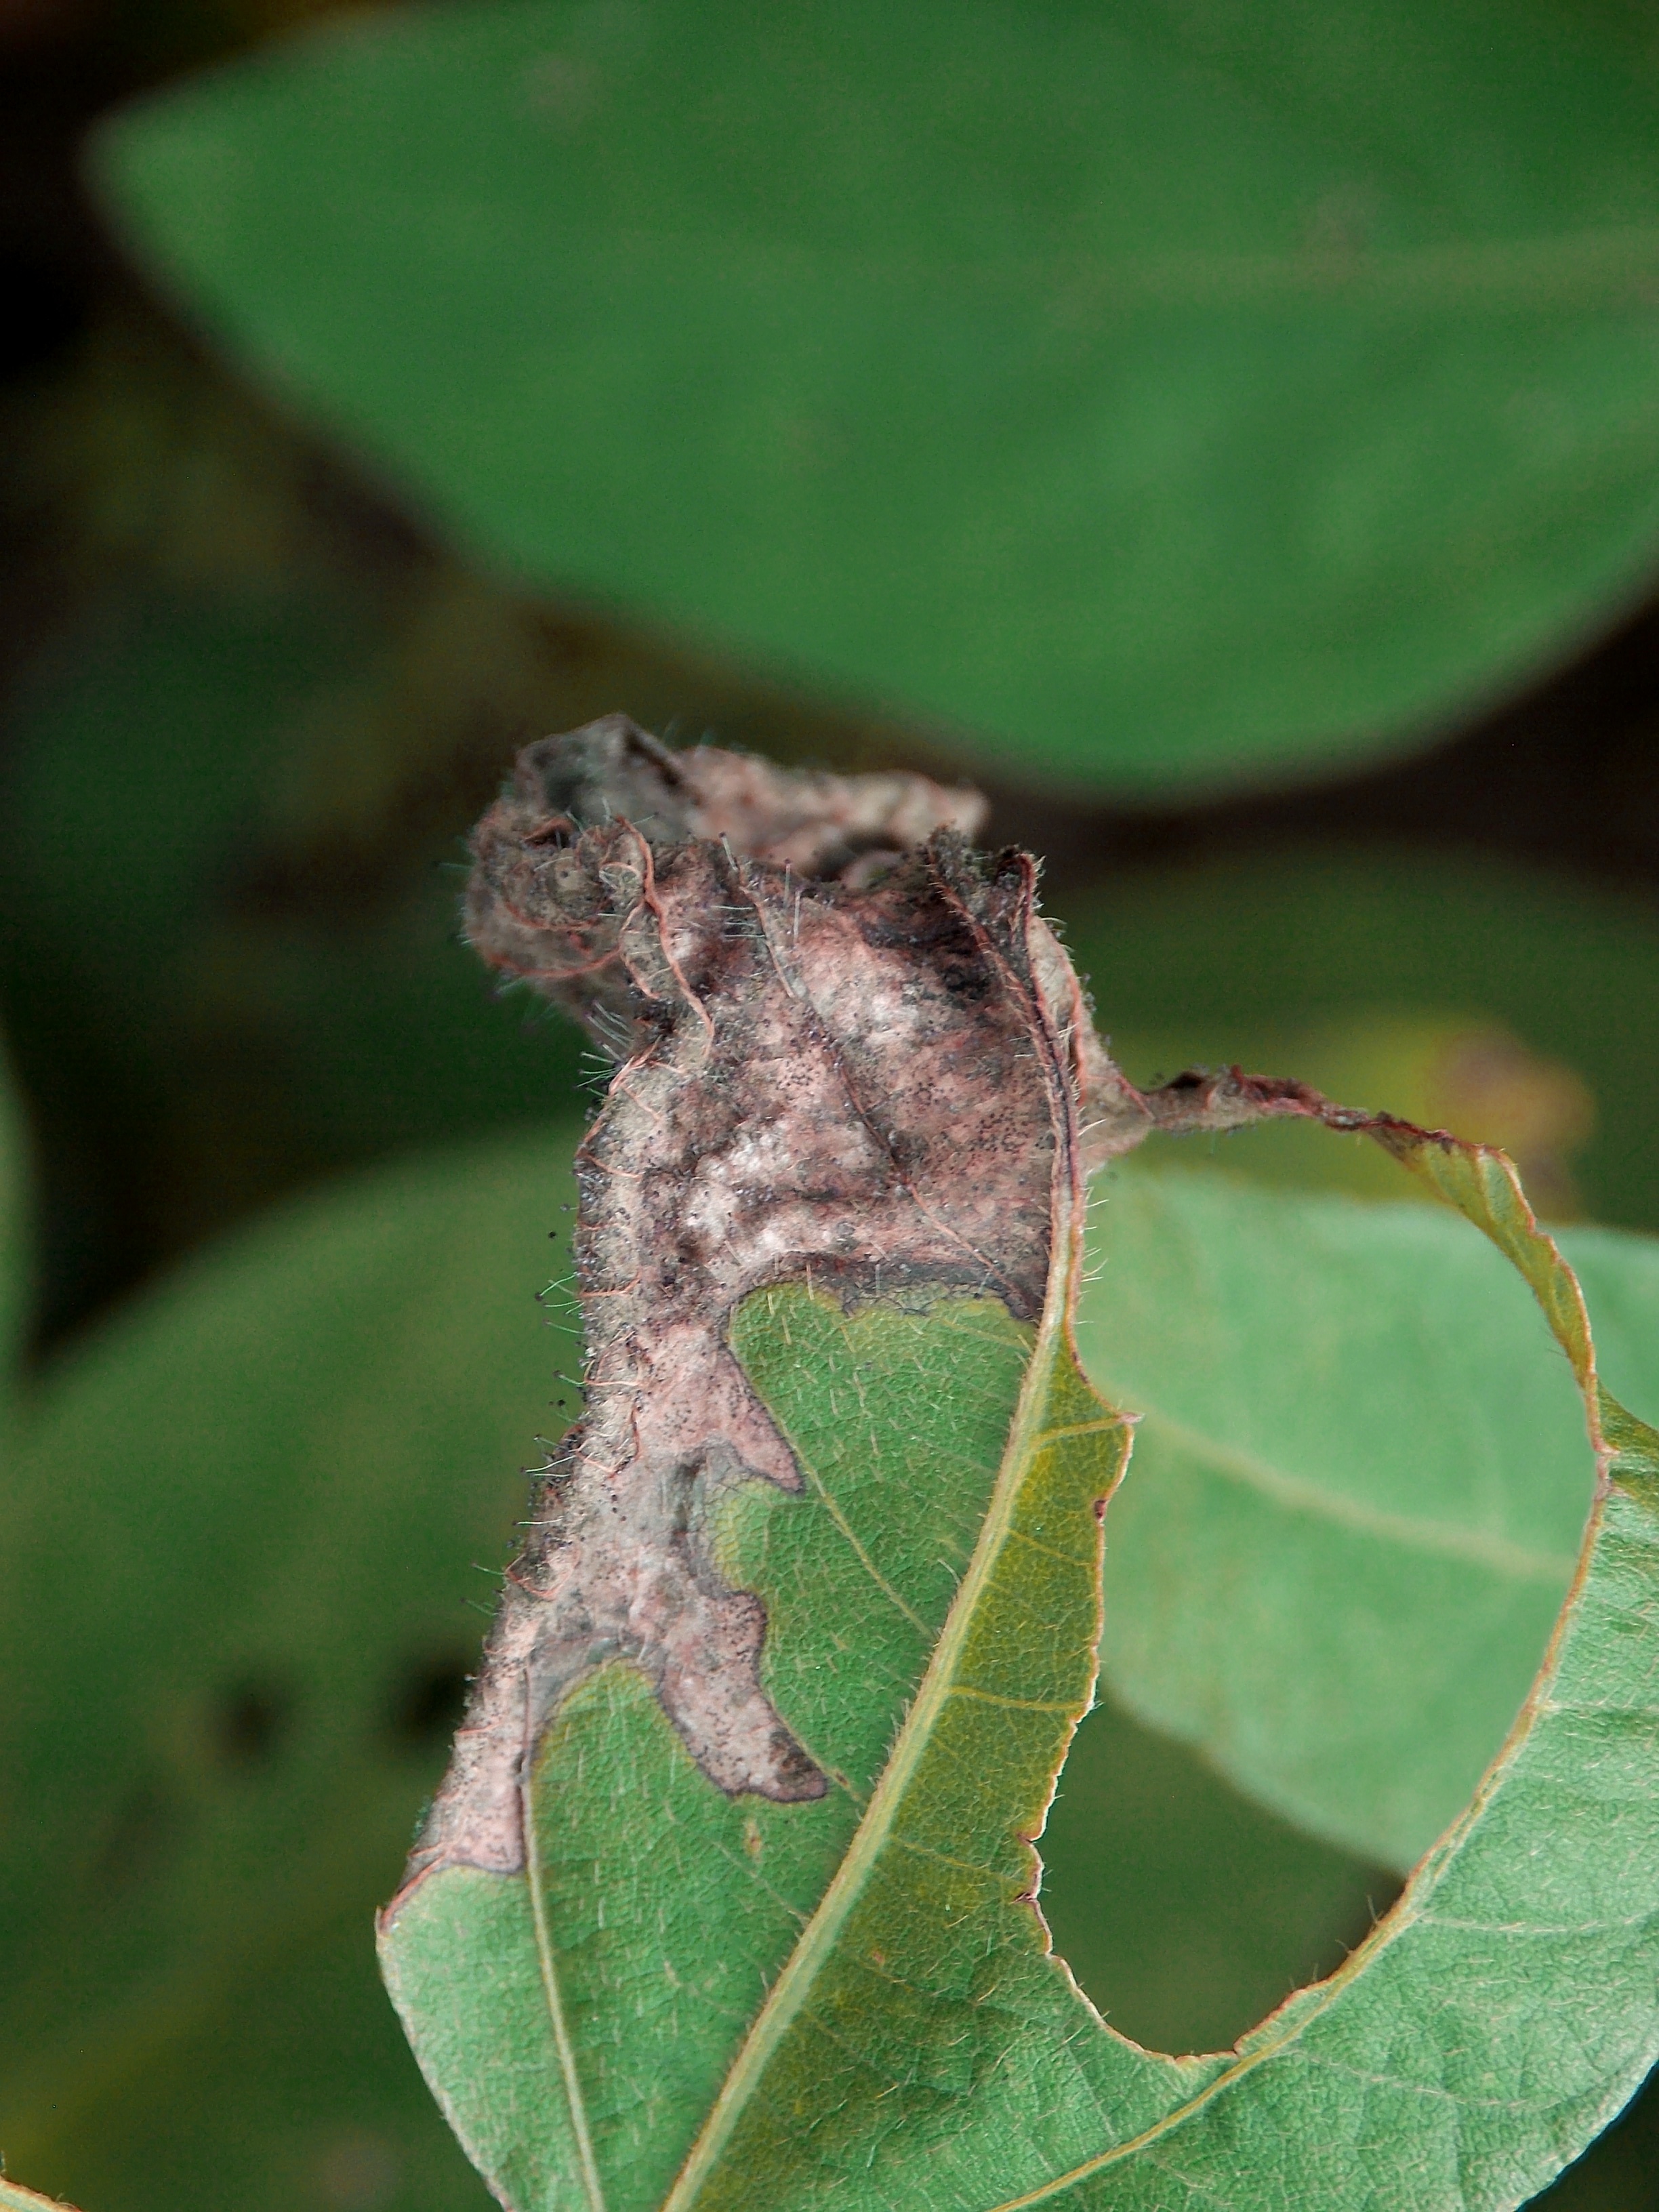
Label: Disease